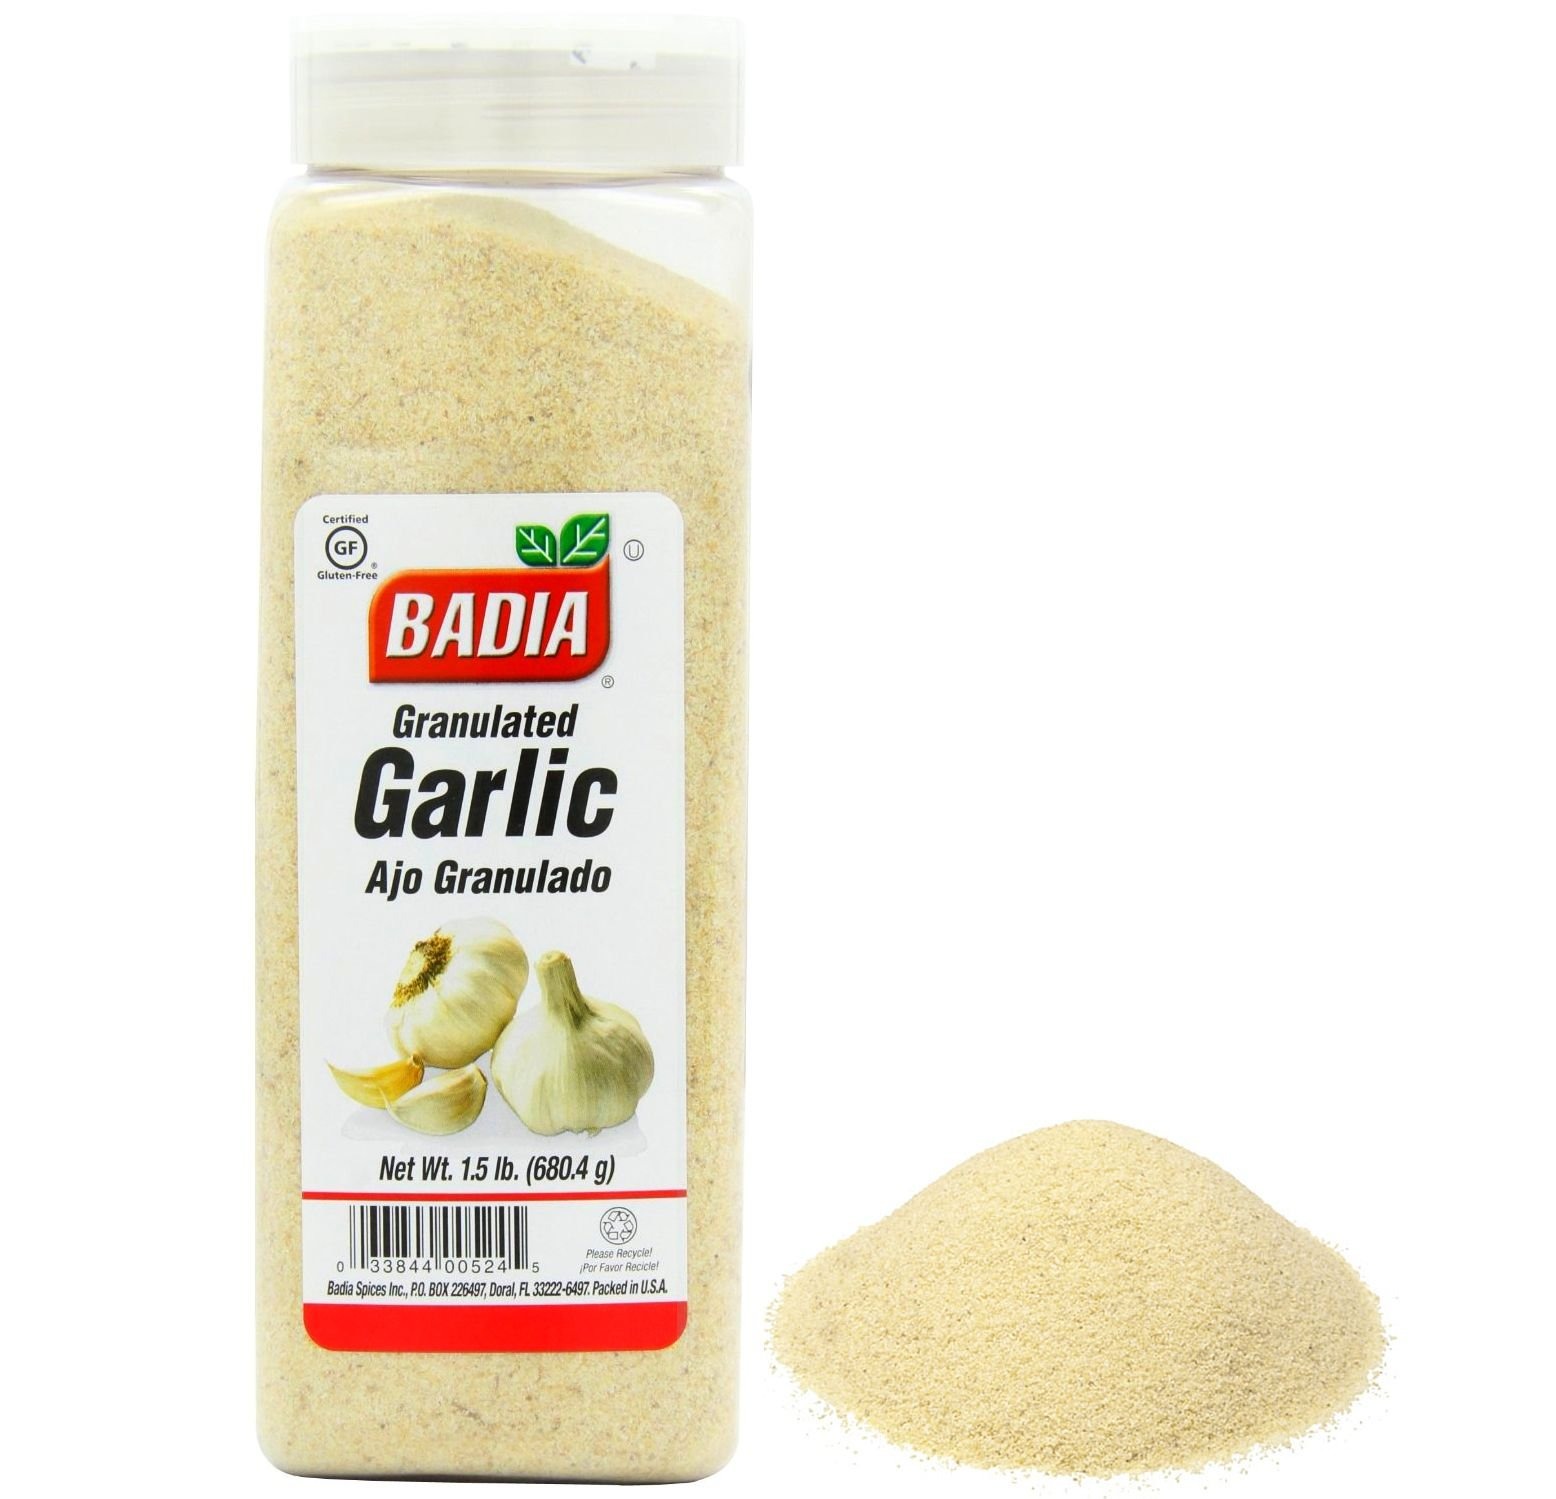
Item Name: Badia Granulated Garlic - 5.5 Lbs - Pack of 4
Value: 88.0
Unit: Ounce

Price: 151.285